Simon Le Bon

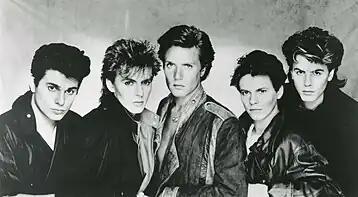
Le Bon (center), with Duran Duran, 1983

Duran Duran was founded by childhood friends John Taylor and Nick Rhodes along with singer-songwriter Stephen Duffy in 1978, but Duffy left a year later, convinced that the band was not going to be successful. The band went through a long succession of line-up changes after Duffy's departure, but finally settled on a guitarist and drummer. The band had a powerful pop sound flavoured with disco, funk, and electronics, built on a solid rock rhythm section, and all they needed was a charismatic singer with a distinctive voice.